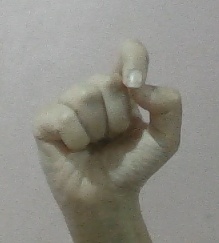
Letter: fa